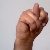
The image shows a hand gesture representing the letter 'N' in Indian Sign Language.